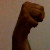
The image shows a hand gesture representing the letter 'M' in Indian Sign Language.